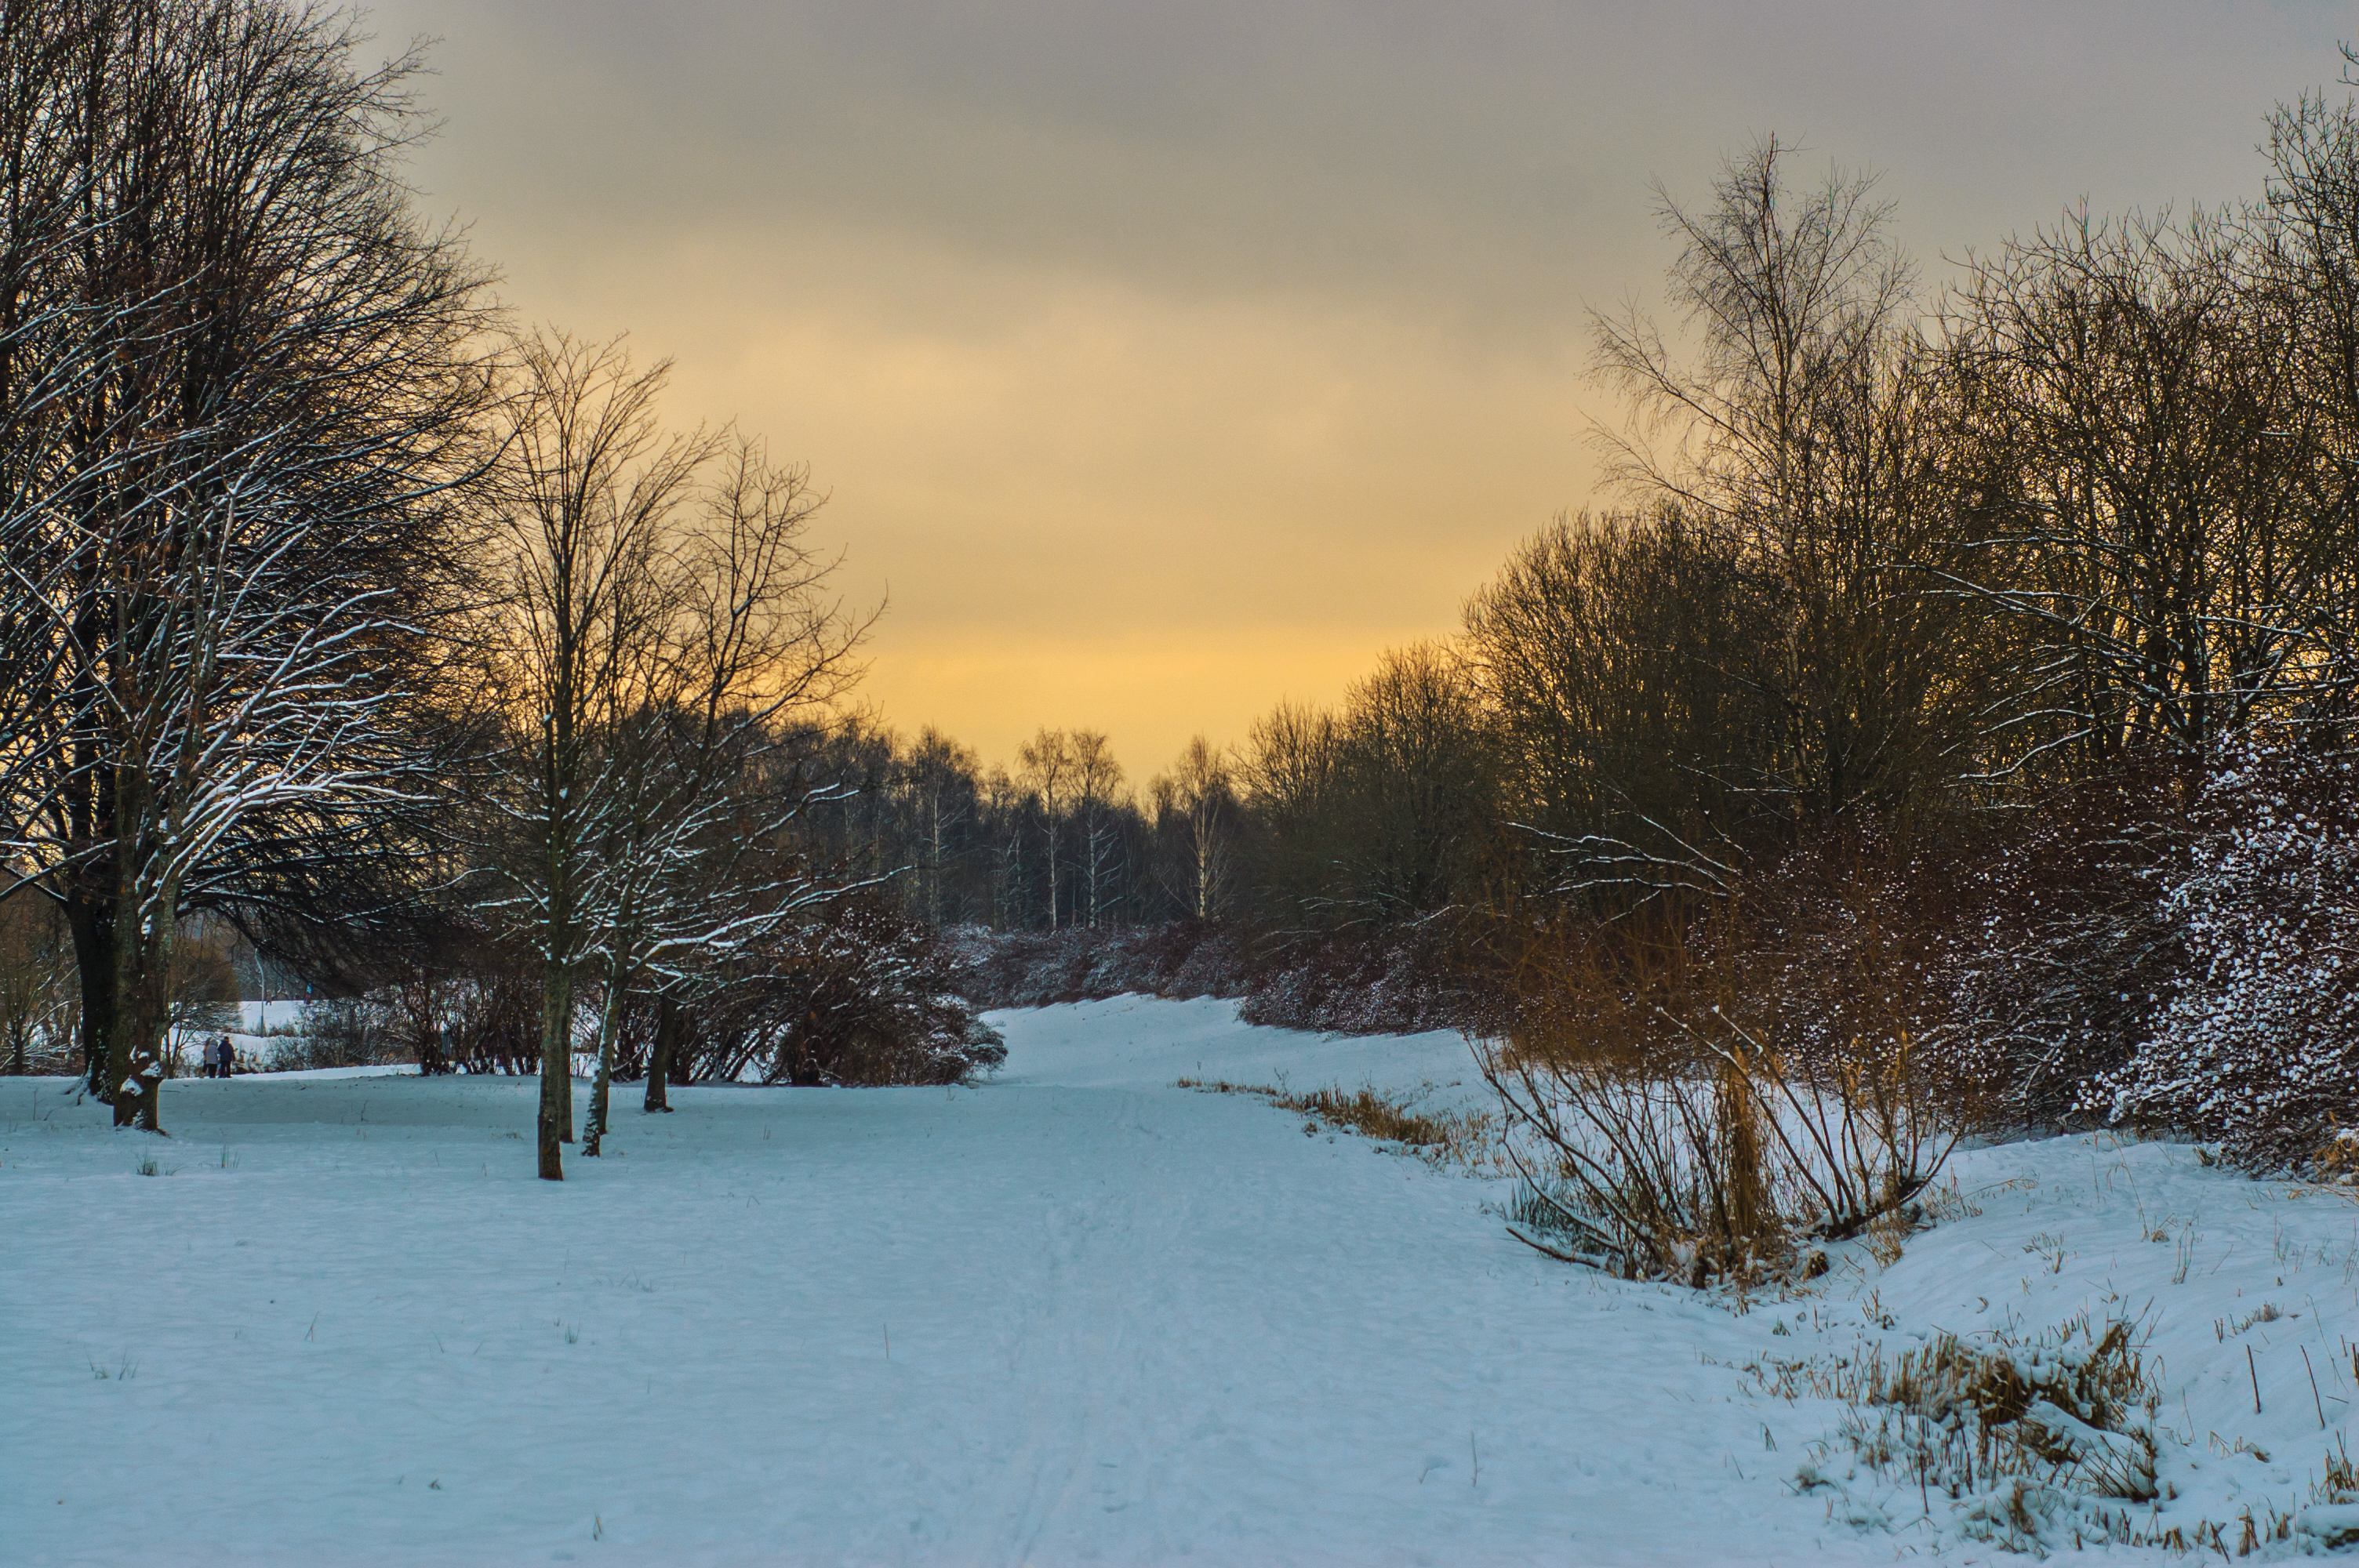
images, sky, cloud, snow, plant, natural landscape, twig, tree, watercourse, wood, bank, landscape, freezing, sunset, horizon, dusk, Tints and shades, calm, frost, event, sunrise, forest, grass, winter, evening, reflection, dawn, road, wildlife, precipitation, ice